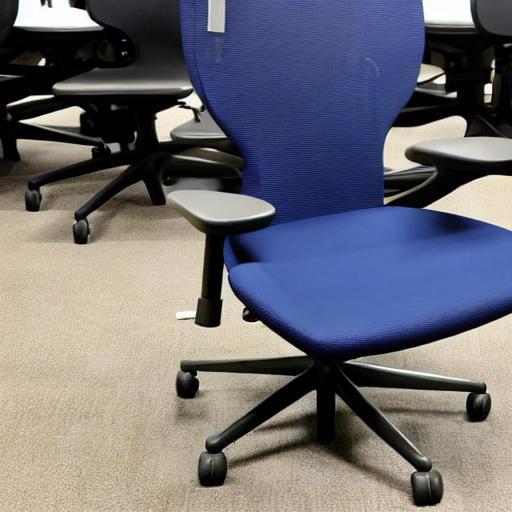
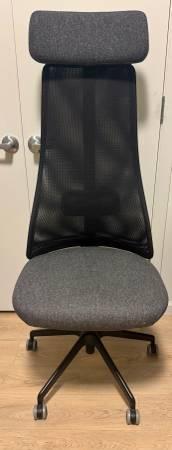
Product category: items_chair
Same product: no